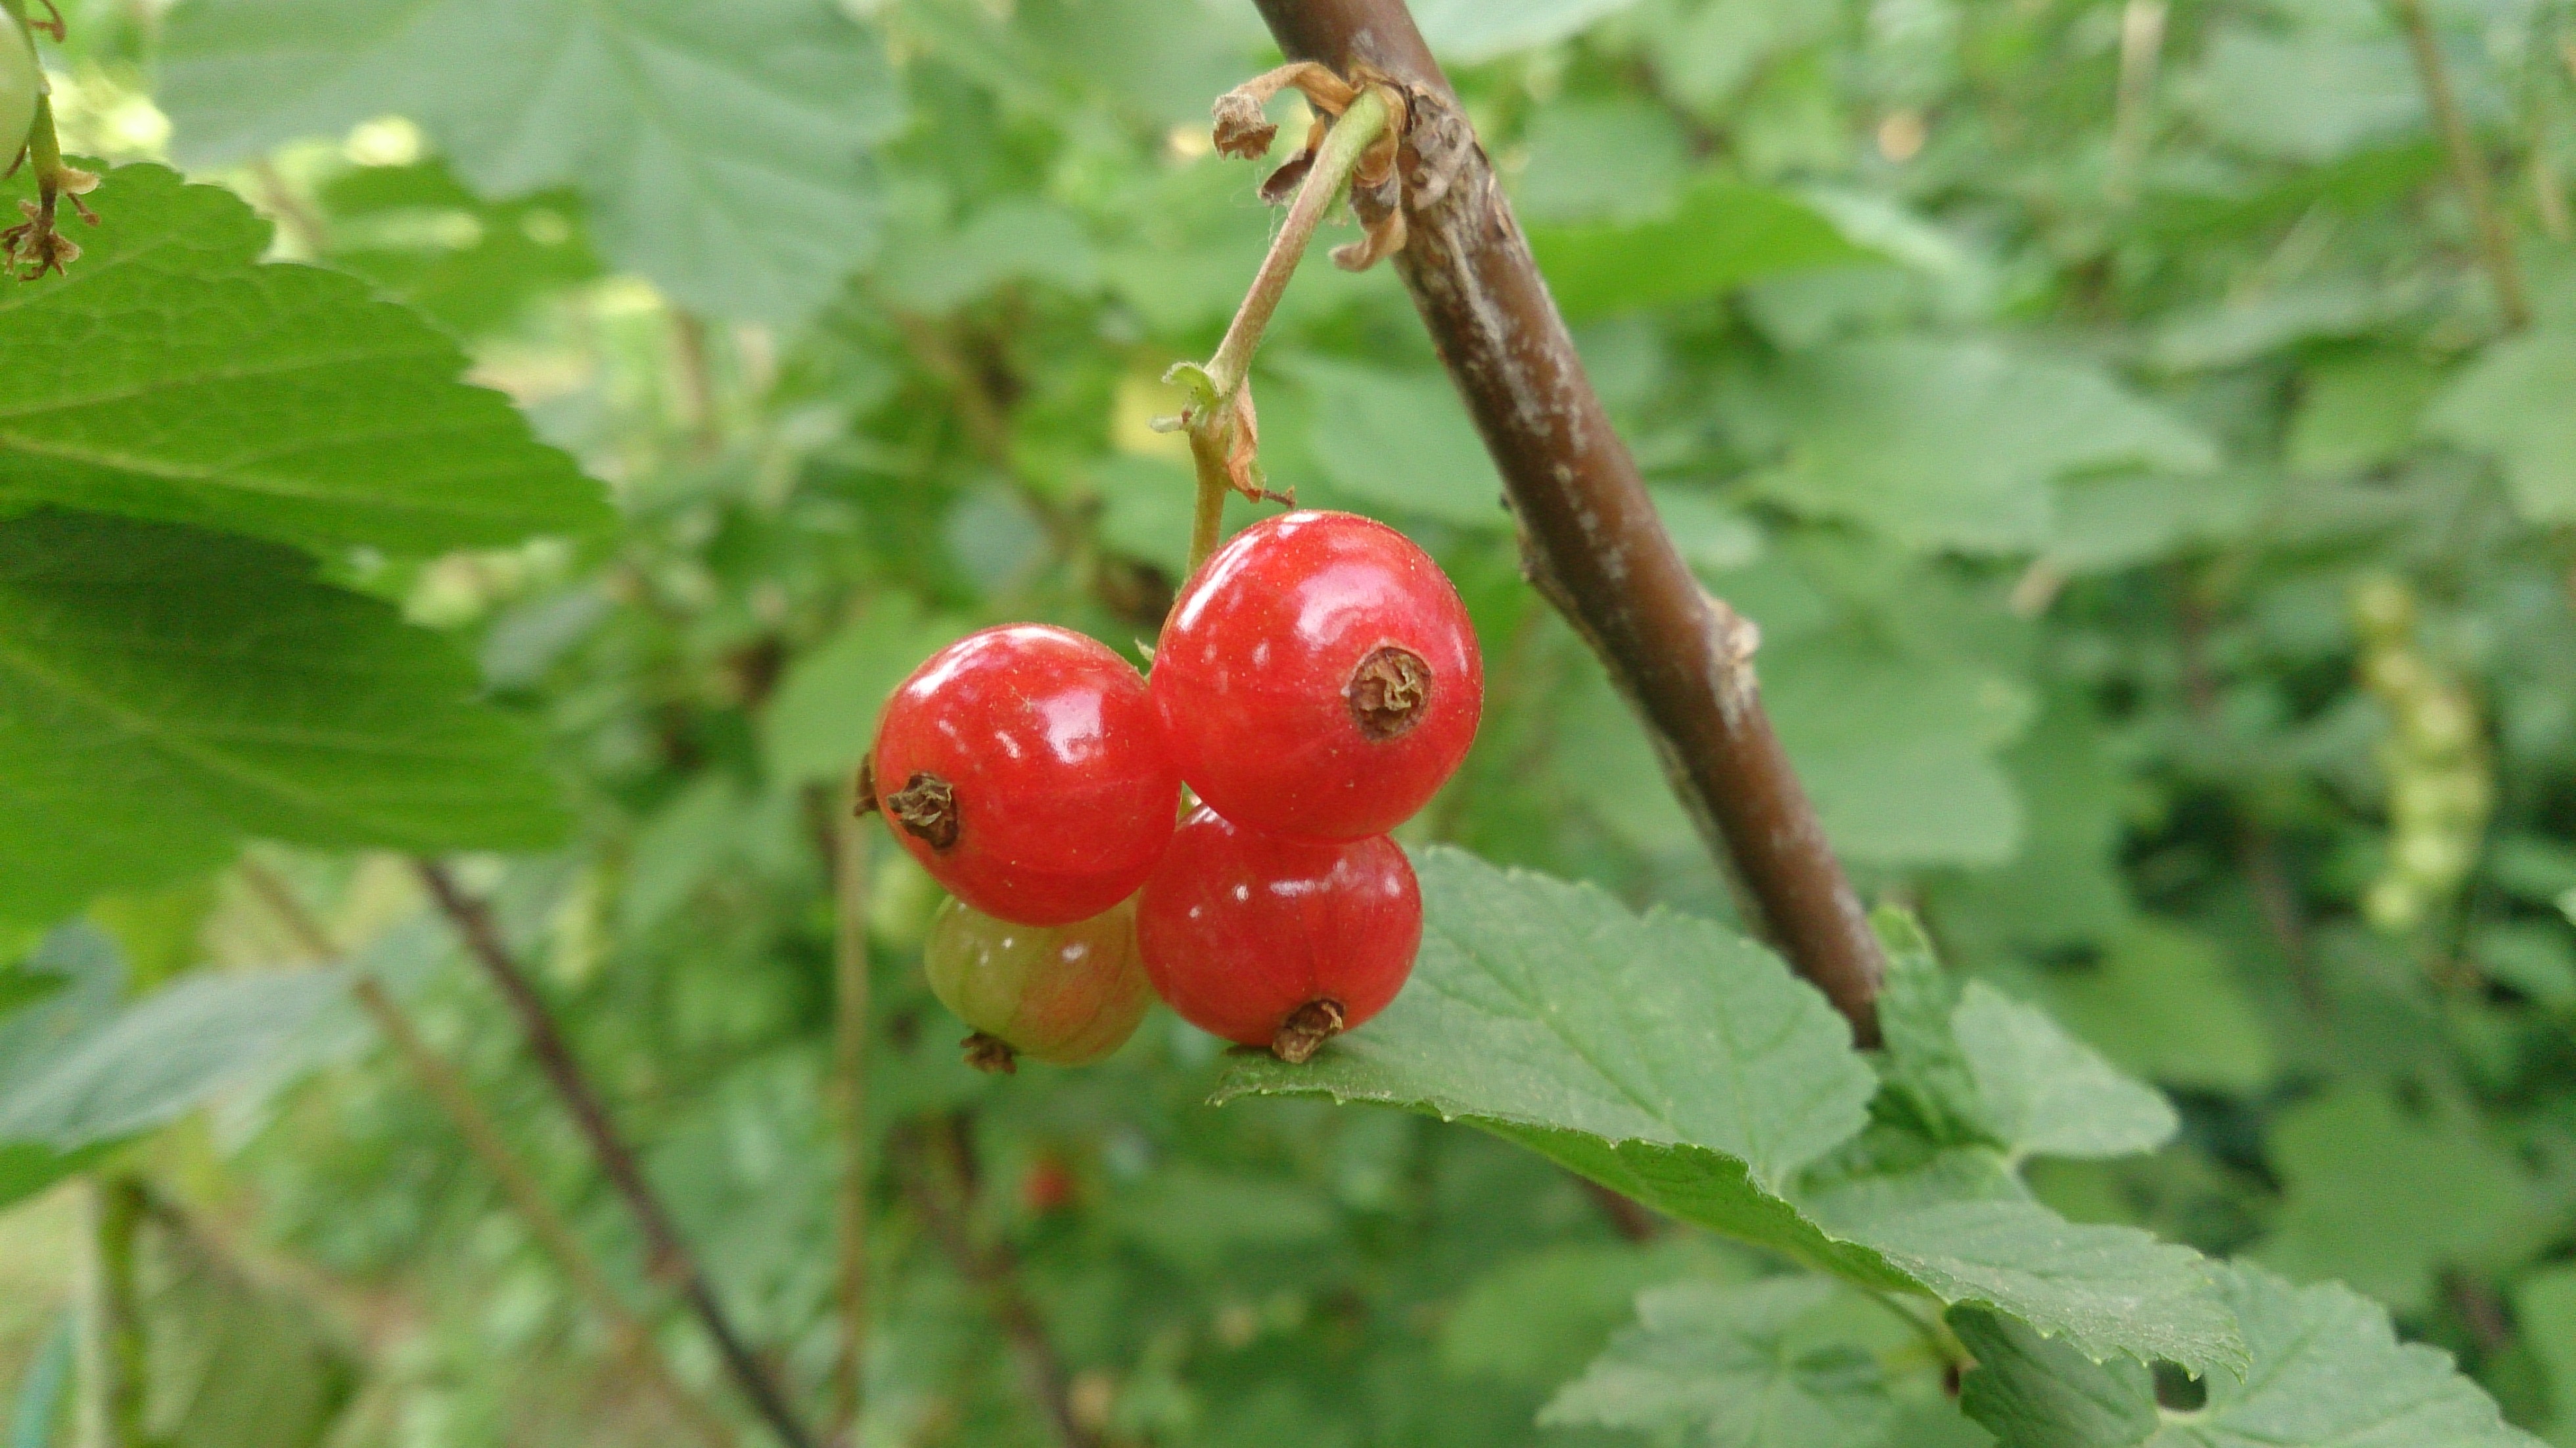
plant, fruit, berry, flower, food, produce, flora, shrub, rose hip, flowering plant, rose family, currant, land plant